G. M. Durrani

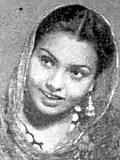
Durrani's Wife Jyoti

Durrani married actress Jyoti (real name was Sitara Begum). Jyoti was the younger sister of actress Wahidan, who acted in many movies, including "Alibaba". Wahidan's daughter Nimmi was to become a big actress in the 1950s, too.